1913 El Paso smelters' strike

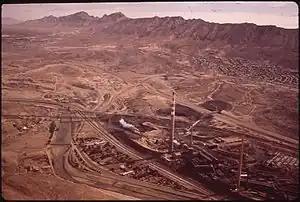
The copper smelting plant in El Paso, Texas, 1972

In the early 1900s, the American Smelting and Refining Company, which was owned by the Guggenheim family of New York City, operated a copper smelting plant in El Paso, Texas. The smelter was one of the largest industries in the city and employed about 3,000 people, primarily Mexican Americans, who lived in the nearby Smeltertown neighborhood.